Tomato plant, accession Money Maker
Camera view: bottom (45 deg); turntable rotation: 0 degrees
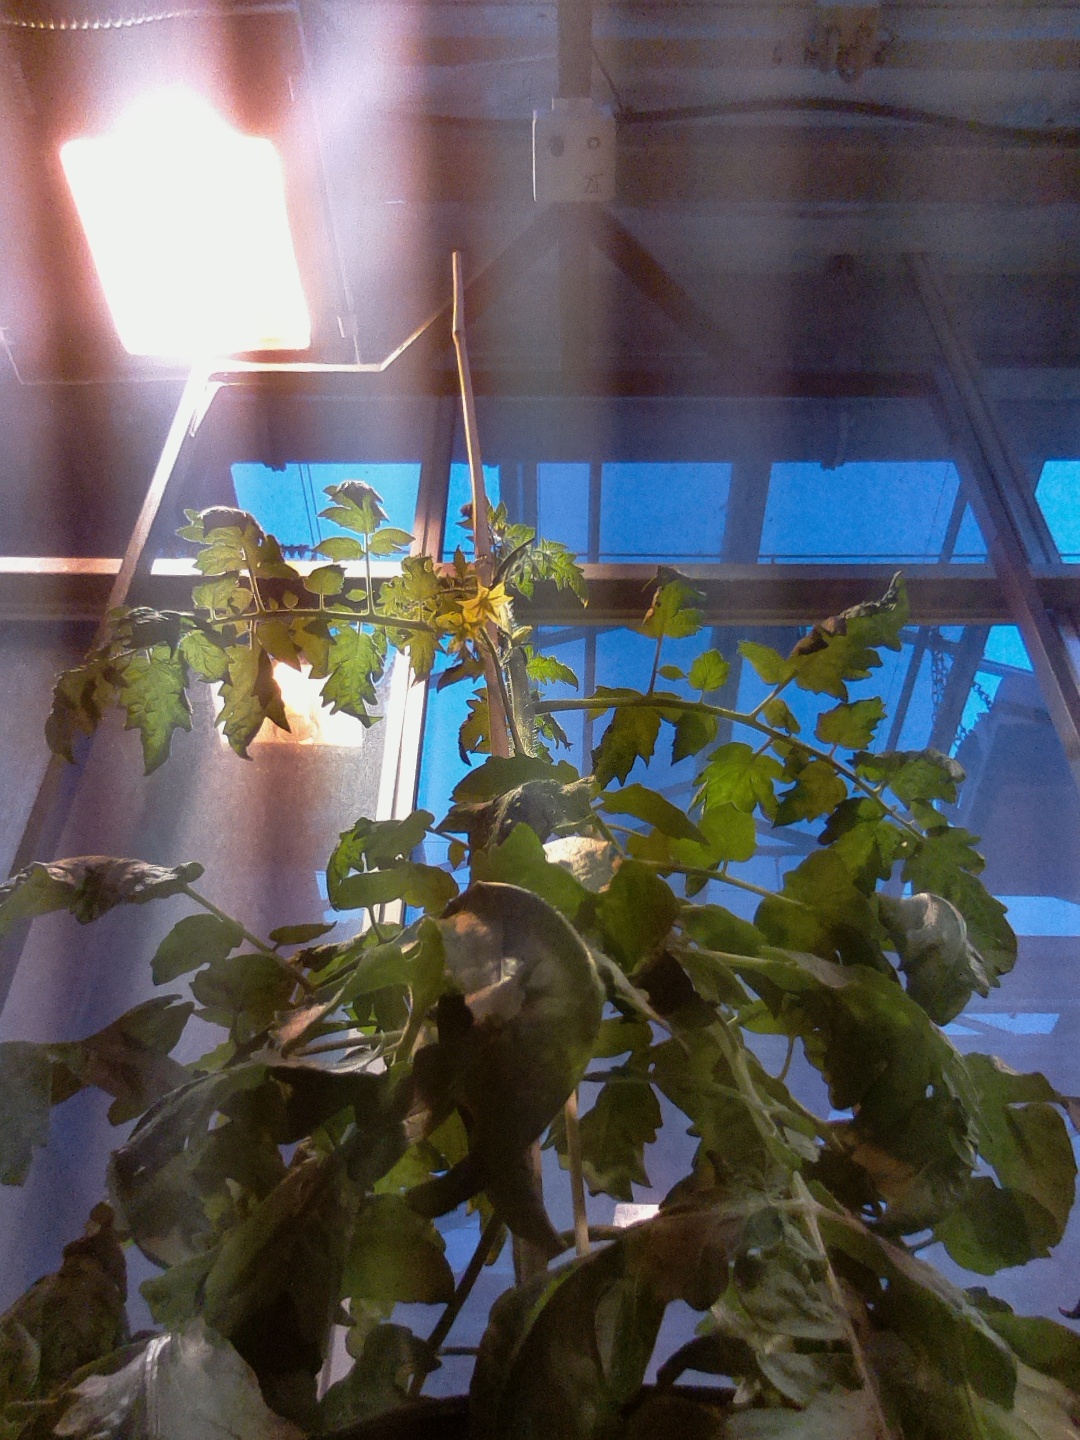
BBCH growth stage 65: Full flowering, 50%-60% of flowers open, first petals falling